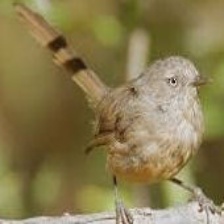
Species: WRENTIT
Scientific name: CHAMAEA FASCIATA